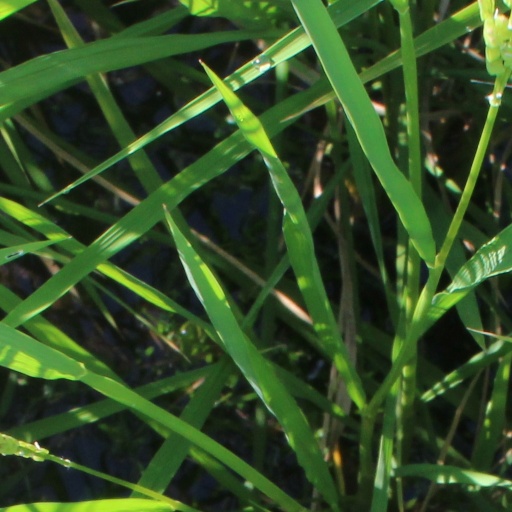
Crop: rice